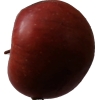
Label: Apple 17